Kendriya Vidyalaya No. 1 Kanchrapara

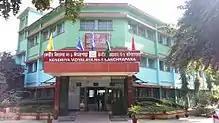
Front view of the school

When the school commenced from the year 1978, the school building was an old model (only ground-floor) and was taken from the Army sector. Then, each class had three sections(A to C).